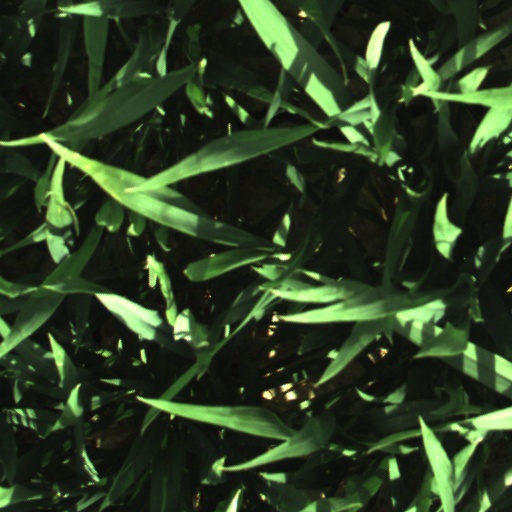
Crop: wheat